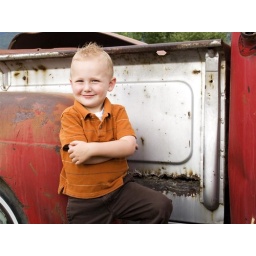
Boogie took these behind Mom's house in Leroy's old car Boogie took these behind Mom's house in Leroy's old car cemetary.